Boeing 737

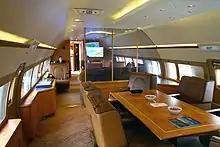
BBJ cabin example

The 737 MAX 7, a shortened variant of the MAX 8, was originally based on the 737-700, flying farther and accommodating two more seat rows at 18% lower fuel costs per seat. The redesign uses the 737-8 wing and landing gear; a pair of over-wing exits rather than the single-door configuration; a aft fuselage and a longer forward fuselage; structural re-gauging and strengthening; and systems and interior modifications to accommodate the longer length. Entry into service with launch operator Southwest Airlines was originally expected in January 2019, but certification delays have pushed this back, with Boeing CEO David Calhoun saying certification was possible in the first half of 2025. The 737 MAX 7 replaced the 737-700 and was predicted to carry 12 more passengers and fly farther than the competing Airbus A319neo with 7% lower operating costs per seat.